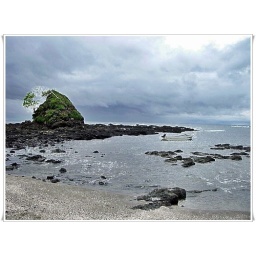
desert beach and rocks in Isla Cebaco